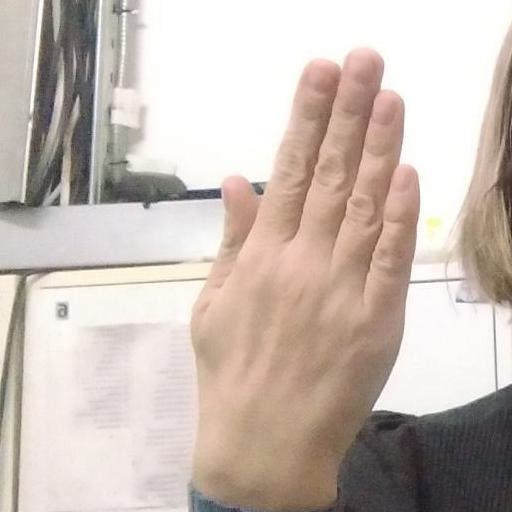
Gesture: stop_inverted